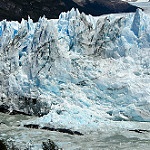
Label: glacier